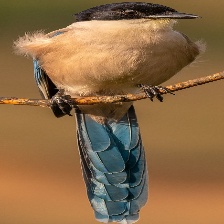
Species: IBERIAN MAGPIE
Scientific name: CYANOPICA COOKI
ImageNet parent category: magpie